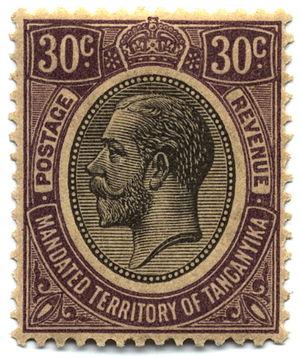
L’histoire postale de la Tanzanie commence pendant sa période coloniale et se poursuit avec l'indépendance du pays en 1961 puis son union avec Zanzibar en 1964.